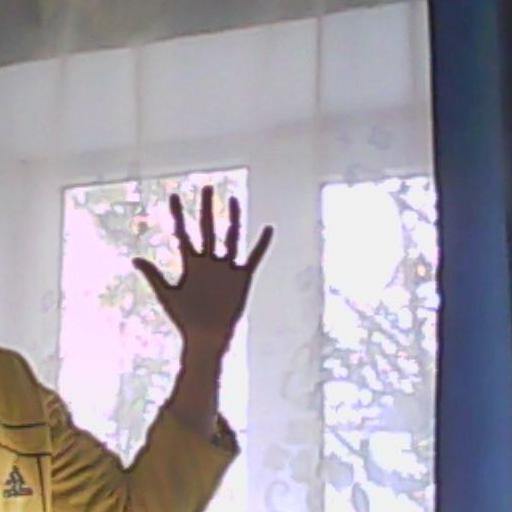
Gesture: palm